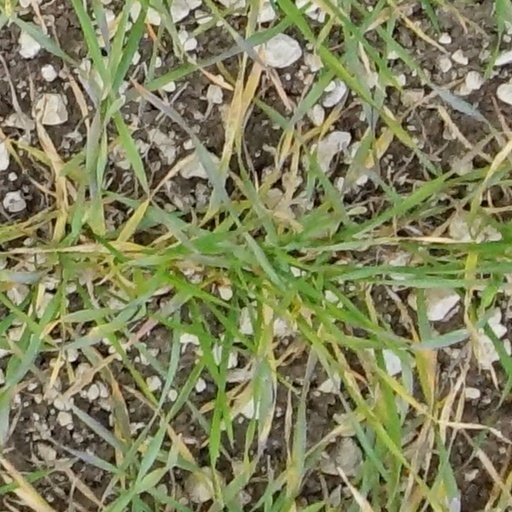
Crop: wheat